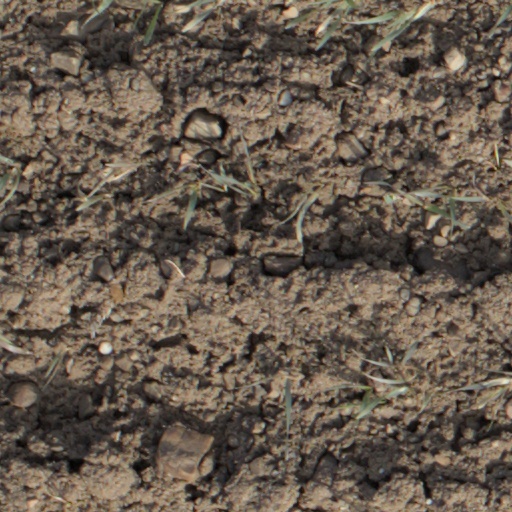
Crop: wheat